For Those Who Think Young (film)

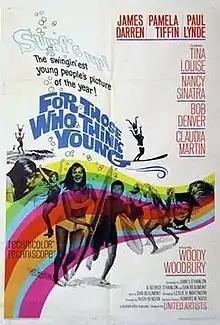

For Those Who Think Young is a 1964 beach party film shot in Techniscope, directed by Leslie H. Martinson and featuring James Darren, Pamela Tiffin, Paul Lynde, Tina Louise, Bob Denver, Nancy Sinatra in her film debut, Robert Middleton, Ellen Burstyn (billed as Ellen McRae), Claudia Martin and Woody Woodbury.